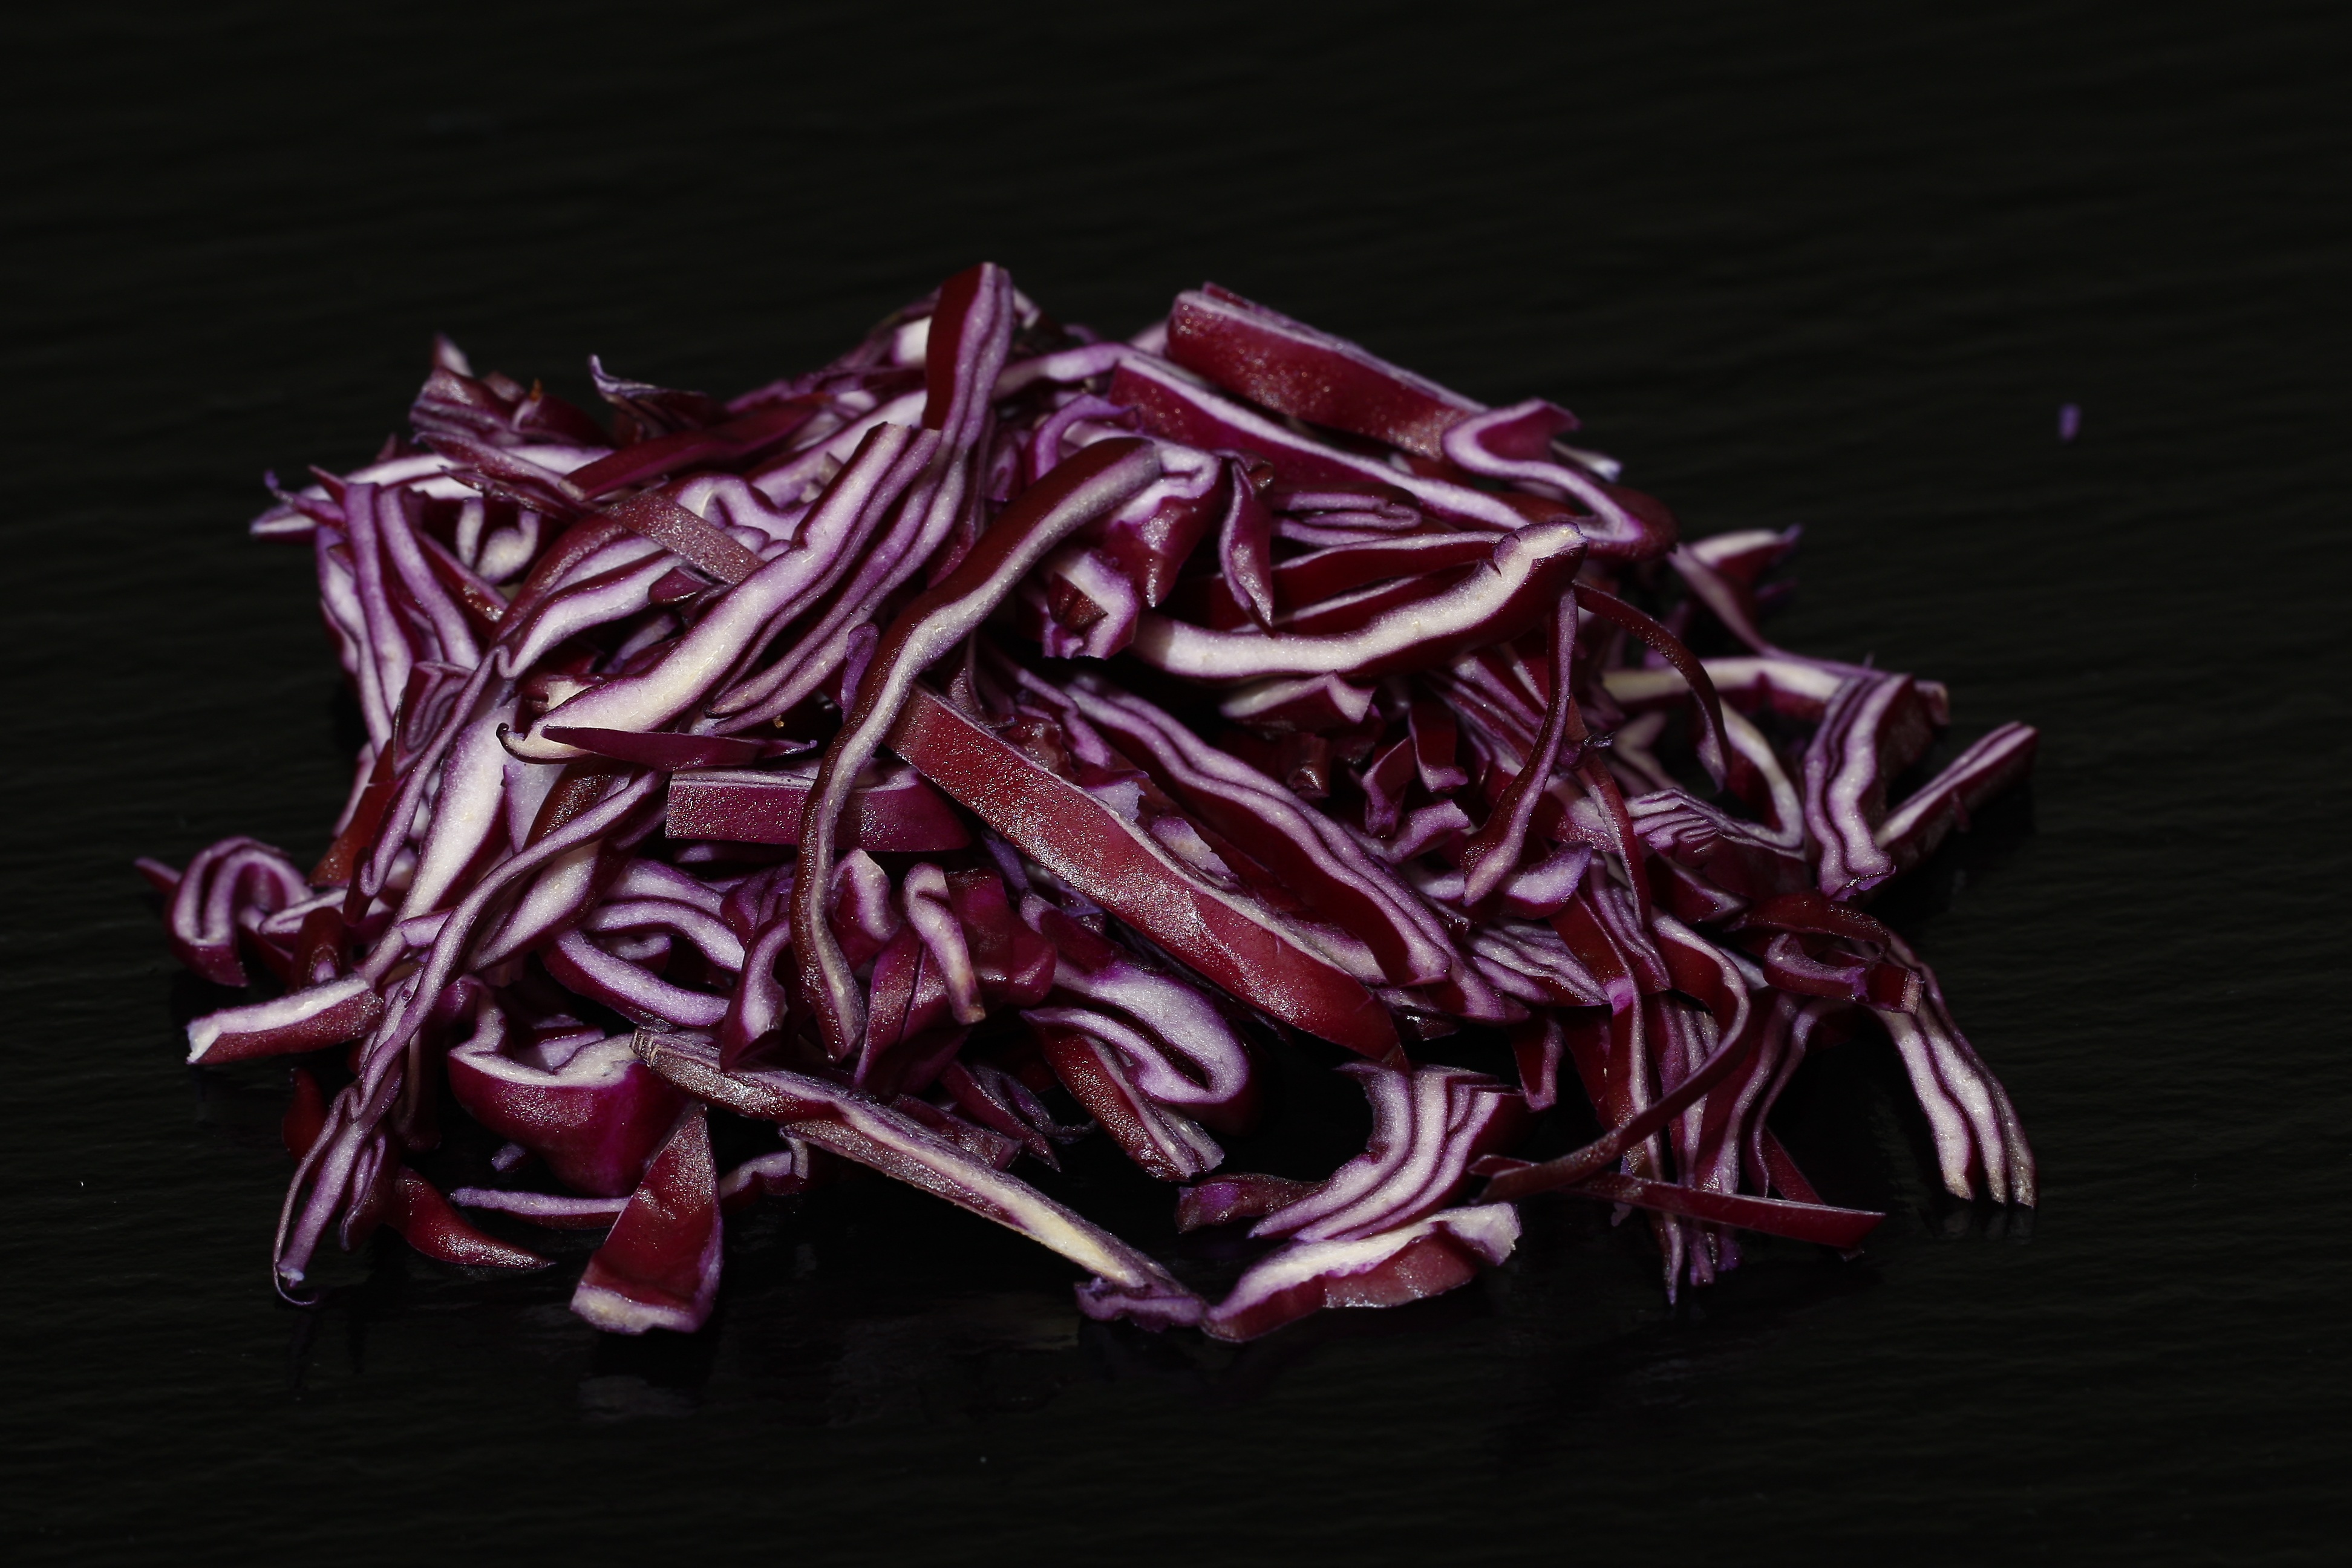
winter, plant, leaf, flower, purple, petal, food, red, produce, vegetable, autumn, pink, dining, cabbage, taste, red cabbage, flowering plant